Sæle Church

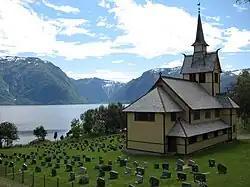
View of the church

Sæle Church is a parish church of the Church of Norway in Sogndal Municipality in Vestland county, Norway. It is located in the village of Sæle, on the northern shore of the Sognefjorden. It is one of two churches for the Balestrand parish which is part of the Sogn prosti (deanery) in the Diocese of Bjørgvin. The yellow, wooden church was built in a long church design with a Romanesque revival style in 1903 using plans drawn up by the architect Hans Jacob Sparre from Oslo. The church seats about 170 people.